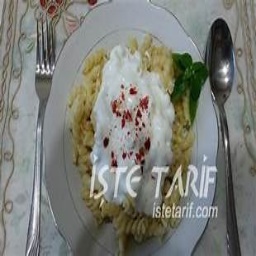
Label: greek_yogurt_Pasta